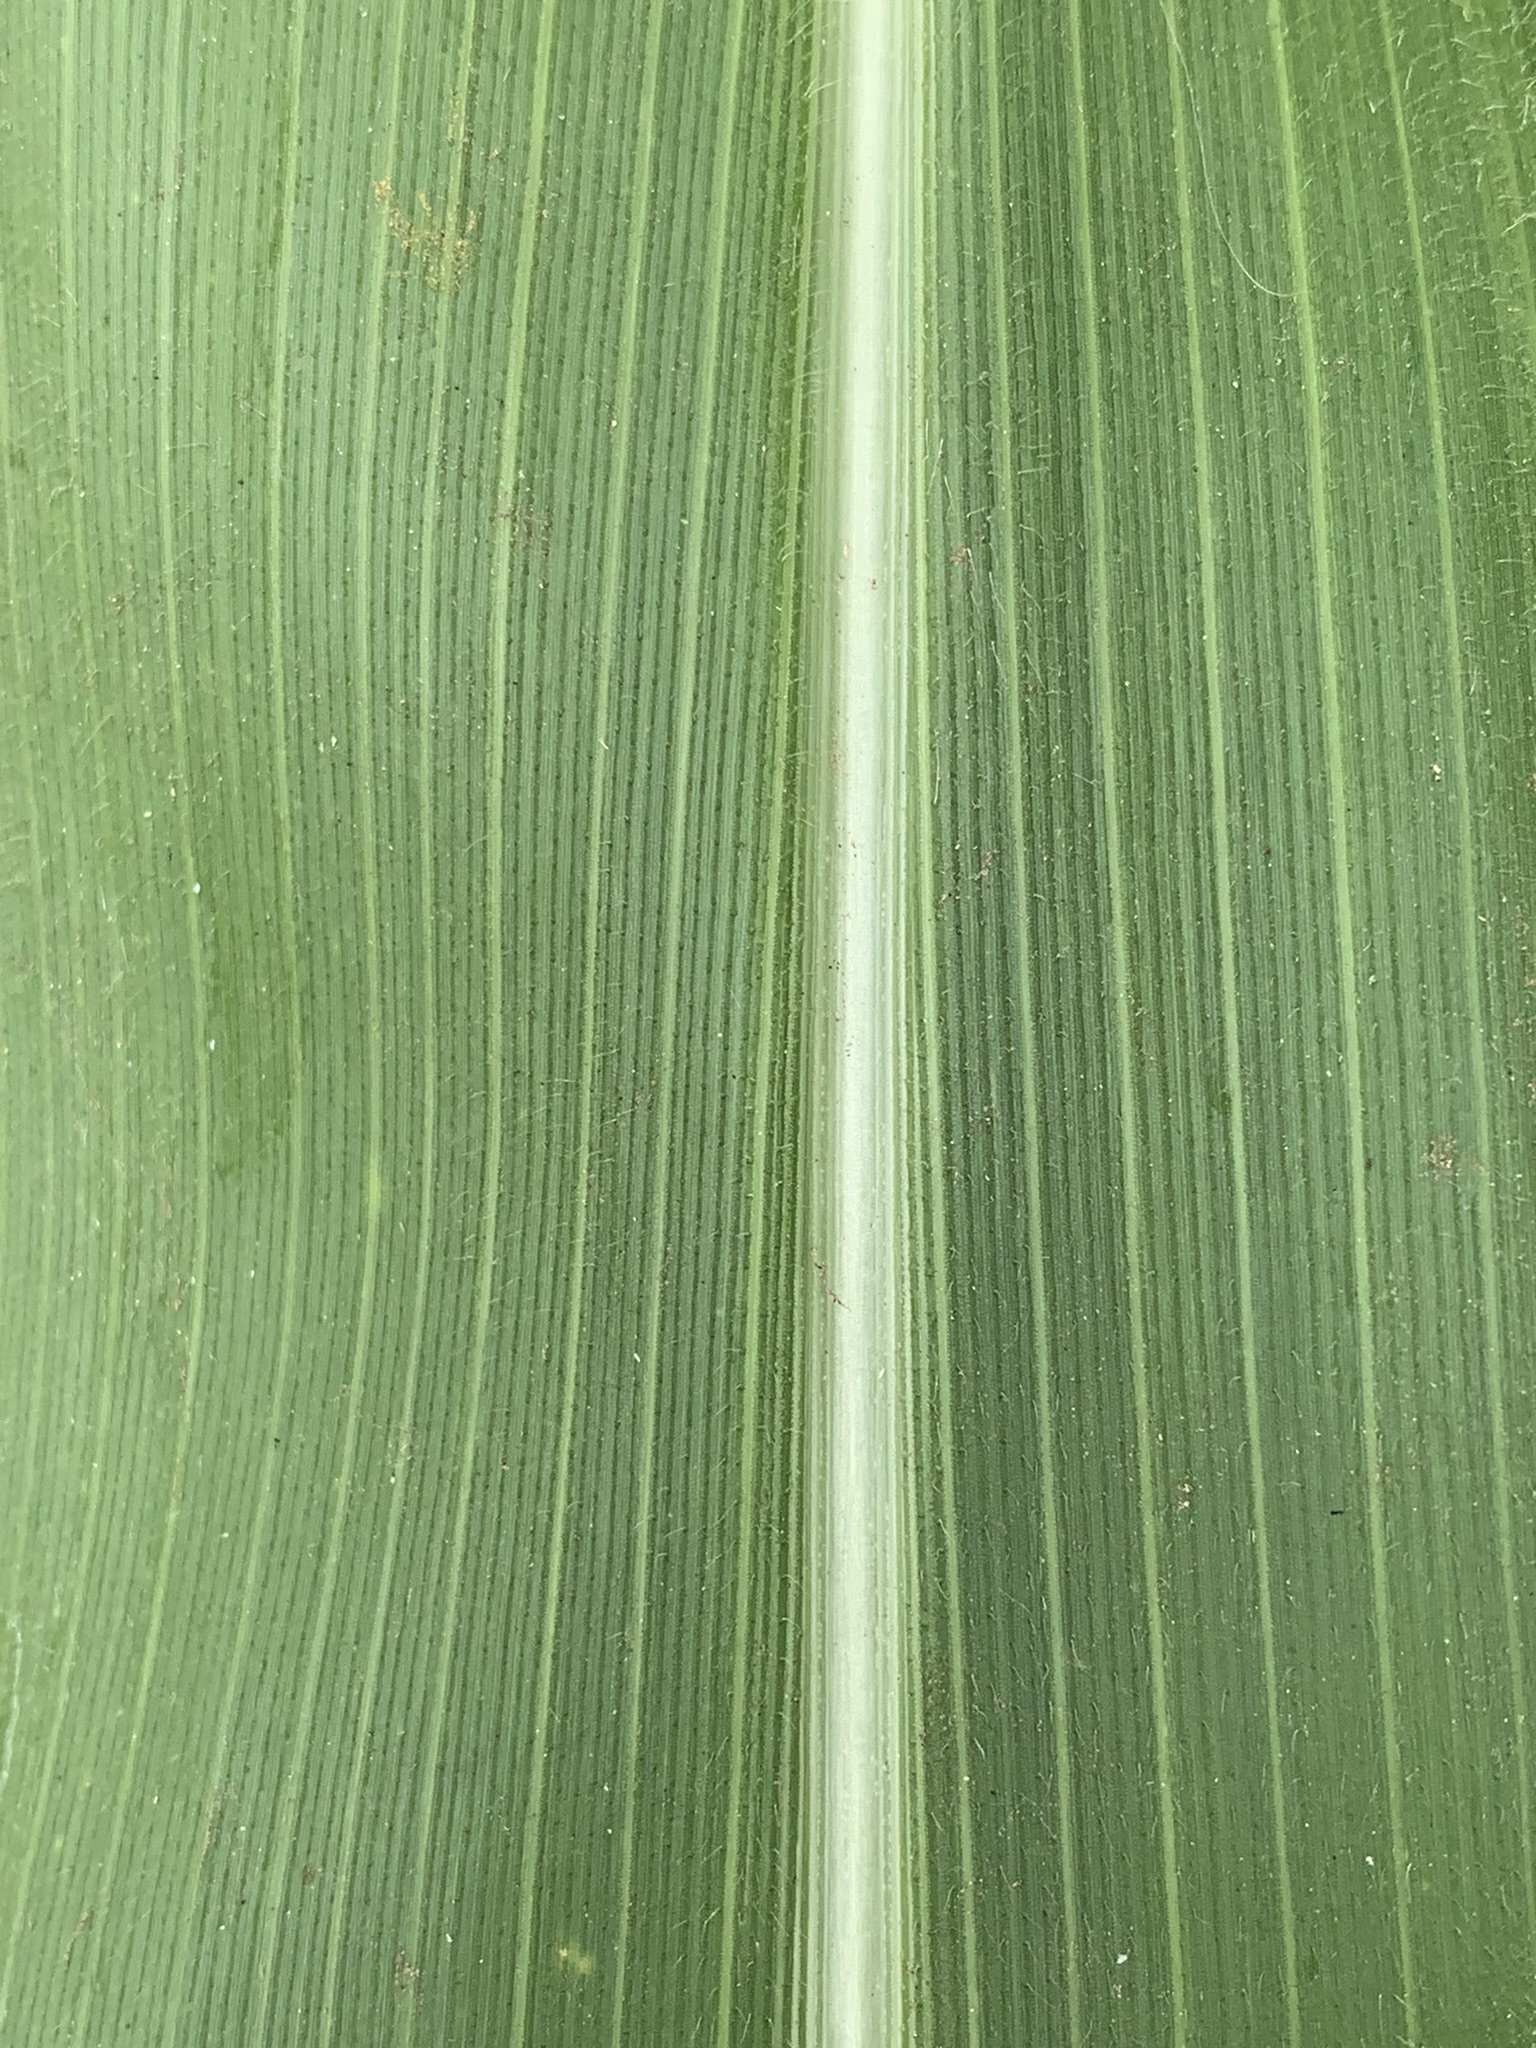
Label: Healthy